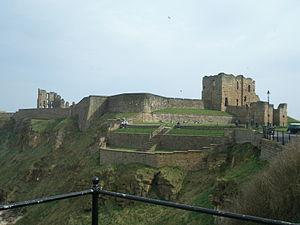
Cette liste des musées du Tyne and Wear, Angleterre contient des musées qui sont définis dans ce contexte comme des institutions qui recueillent et soignent des objets d'intérêt culturel, artistique, scientifique ou historique. leurs collections ou expositions connexes disponibles pour la consultation publique. Sont également inclus les galeries d'art à but non lucratif et les galeries d'art universitaires. Les musées qui n'existent que dans le cyberespace ne sont pas inclus.